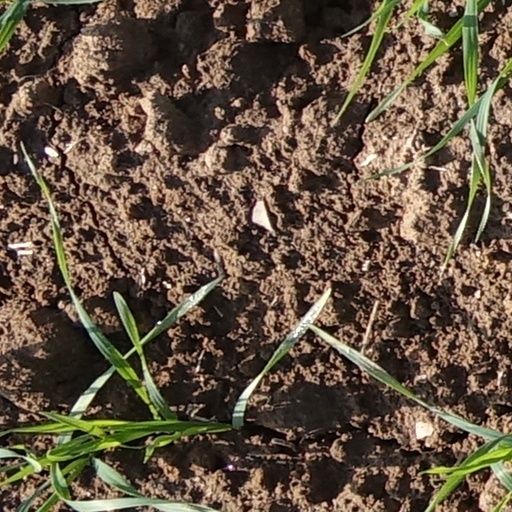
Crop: wheat